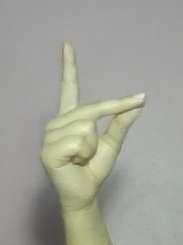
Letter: ta